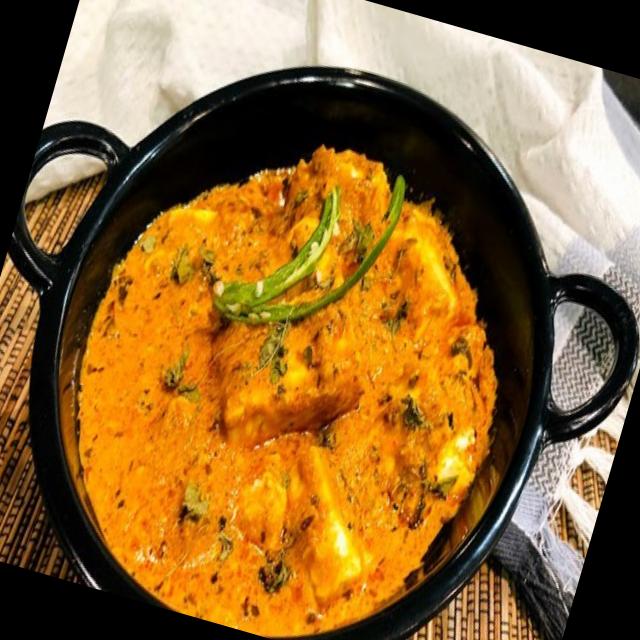
Dish: shahi_paneer